Kathleen Freeman

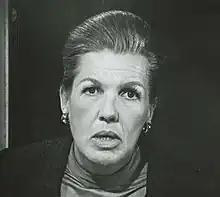
Freeman in 1972

Kathleen Freeman (February 17, 1923August 23, 2001) was an American actress. In a career that spanned more than 50 years, she portrayed acerbic maids, secretaries, teachers, busybodies, nurses, and battle-axe neighbors and relatives, almost invariably to comic effect. In film, she is perhaps best remembered for appearing in 12 Jerry Lewis comedies in the 1950s and 1960s and "The Blues Brothers" (1980).